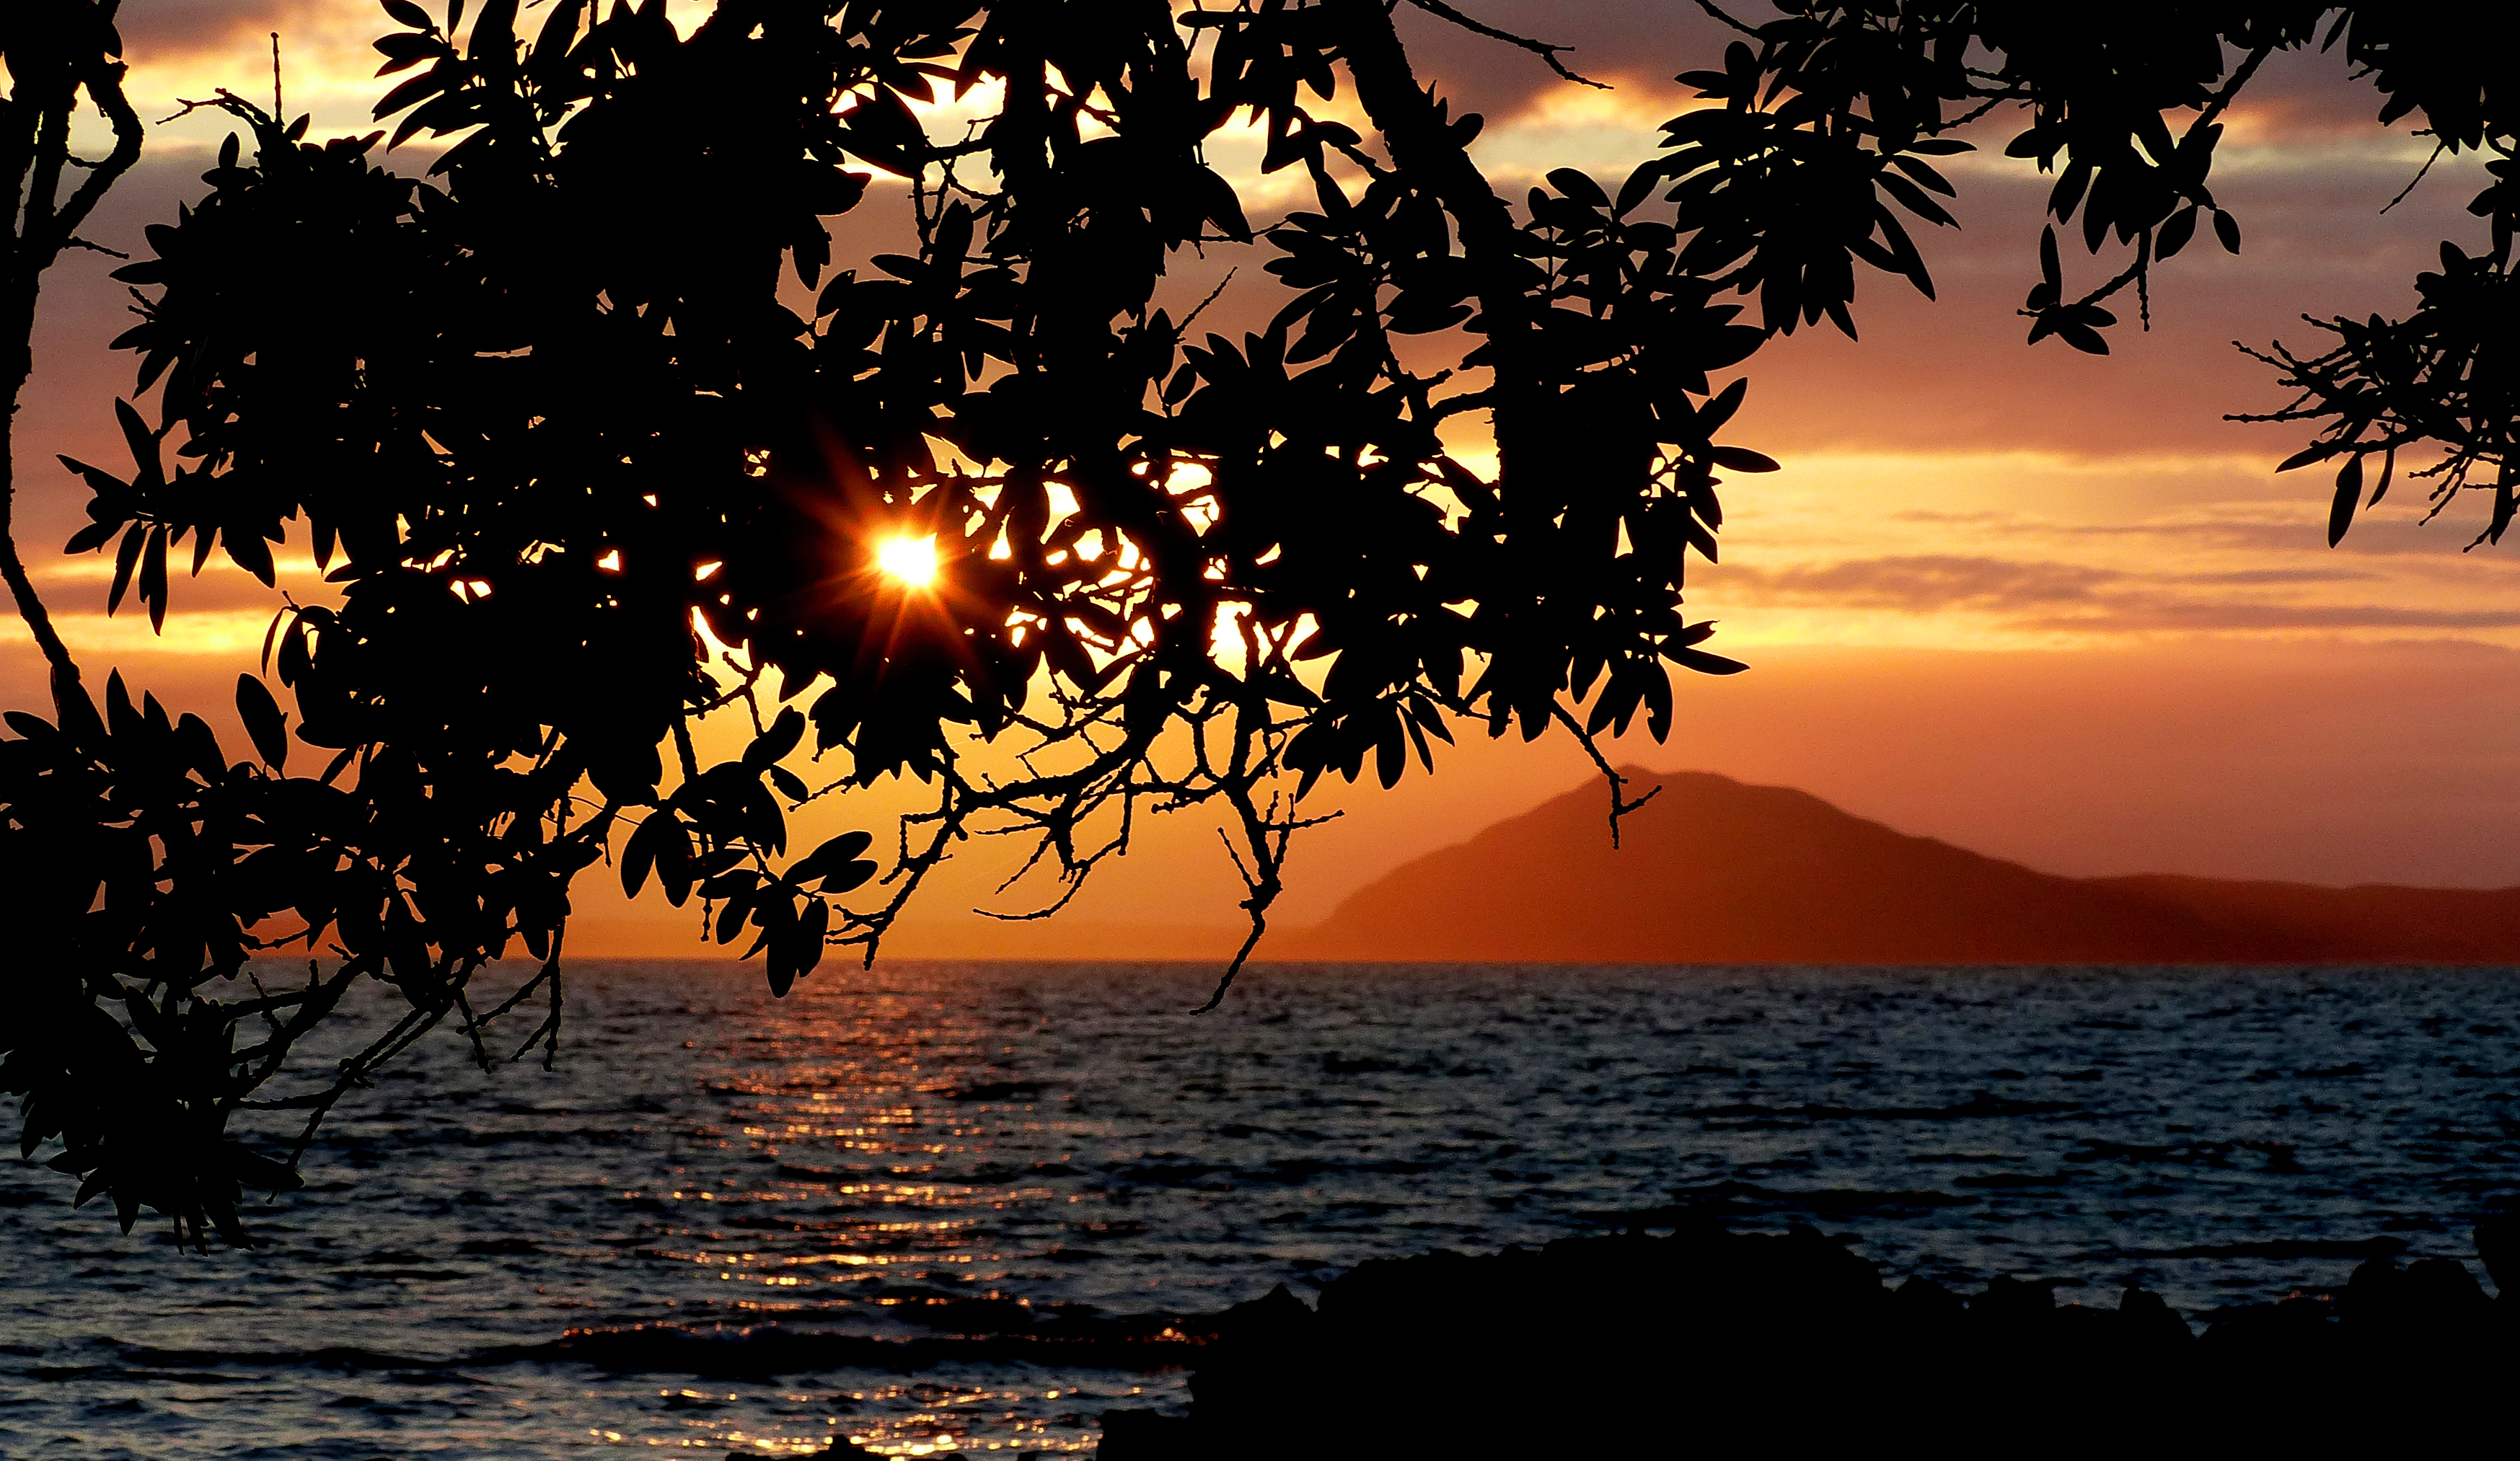
sky, nature, horizon, water, tree, sunset, sunrise, sea, morning, natural landscape, branch, evening, afterglow, ocean, sun, calm, woody plant, cloud, tropics, leaf, sunlight, plant, dusk, lake, landscape, reflection, shore, coast, heat, vacation, world, astronomical object, palm tree, bay, wave